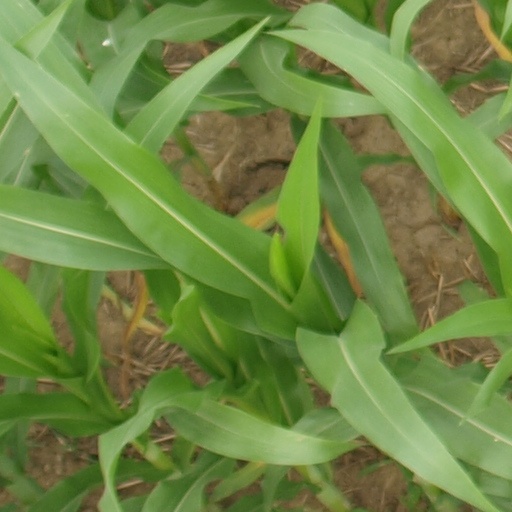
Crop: maize; corn